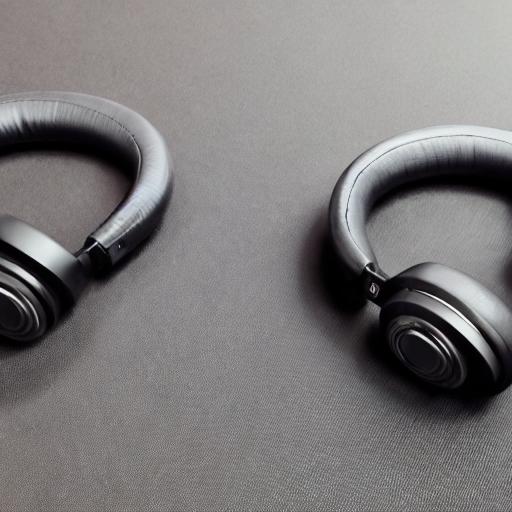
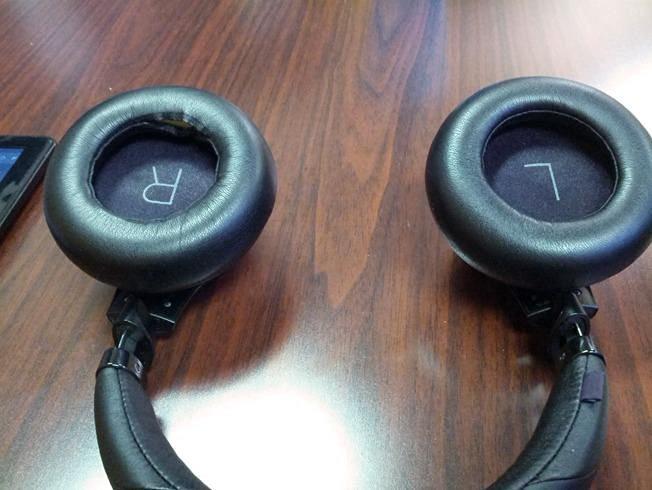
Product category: headphones
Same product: no